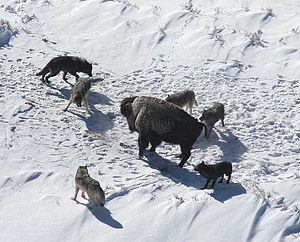
"En biologie, l'altruisme fait référence au comportement d'un individu qui augmente la valeur sélective d'un autre individu tout en diminuant sa propre fitness. L'altruisme en ce sens est différent du concept philosophique d'altruisme, dans lequel une action ne serait qualifiée ""d'altruiste"" que si elle était faite avec l'intention consciente d'aider autrui. Au sens comportemental, il n'y a pas de telle exigence. En tant que tel, ce n'est pas évalué en termes moraux — ce sont les conséquences d'une action sur la capacité de reproduction qui déterminent si l'action est considérée comme altruiste, et non les intentions, le cas échéant, avec lesquelles l'action est exécutée.
Le Loup, aussi appelé Loup commun ou Loup gris, est l'espèce de canidés la plus répandue. L'appellation la plus courante est « loup » tout court, bien que ce nom désigne également d'autres canidés.
Le bison d'Amérique du Nord est l'une des deux espèces de bison encore vivantes, l'autre étant le bison d'Europe. Le bison des plaines, une de ses deux sous-espèces, est caractéristique des grandes prairies du Midwest en Amérique du Nord ; il était un animal essentiel pour de nombreuses cultures amérindiennes. L'économie des Indiens des Grandes Plaines était largement fondée sur sa chasse, alors qu'il vivait en immenses troupeaux migrant au gré des saisons.
Une meute est un groupe social conspécifique de canidés. La taille du groupe et le comportement social varient selon les espèces, et toutes ne forment pas de meutes, par exemple le renard.